Ripening

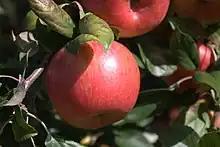
Honeycrisp apples

Enzymatic breakdown and hydrolysis of storage polysaccharides occurs during ripening. The main storage polysaccharides include starch. These are broken down into shorter, water-soluble molecules such as fructose, glucose and sucrose. During fruit ripening, gluconeogenesis also increases.